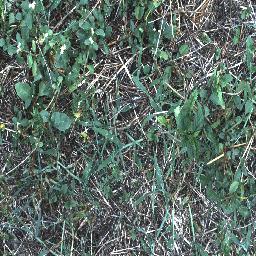
Label: negative